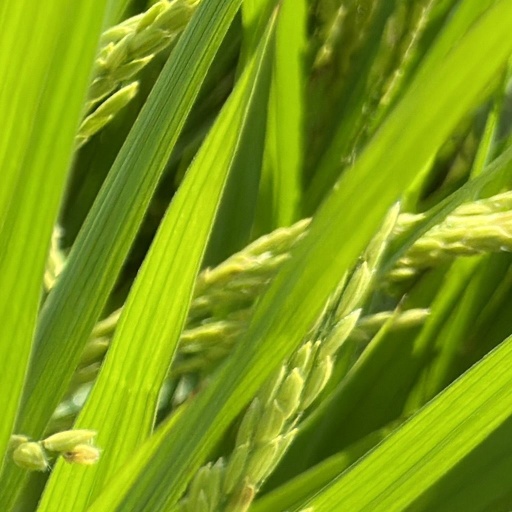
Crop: rice